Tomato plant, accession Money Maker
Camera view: tilt-top (135 deg); turntable rotation: 60 degrees
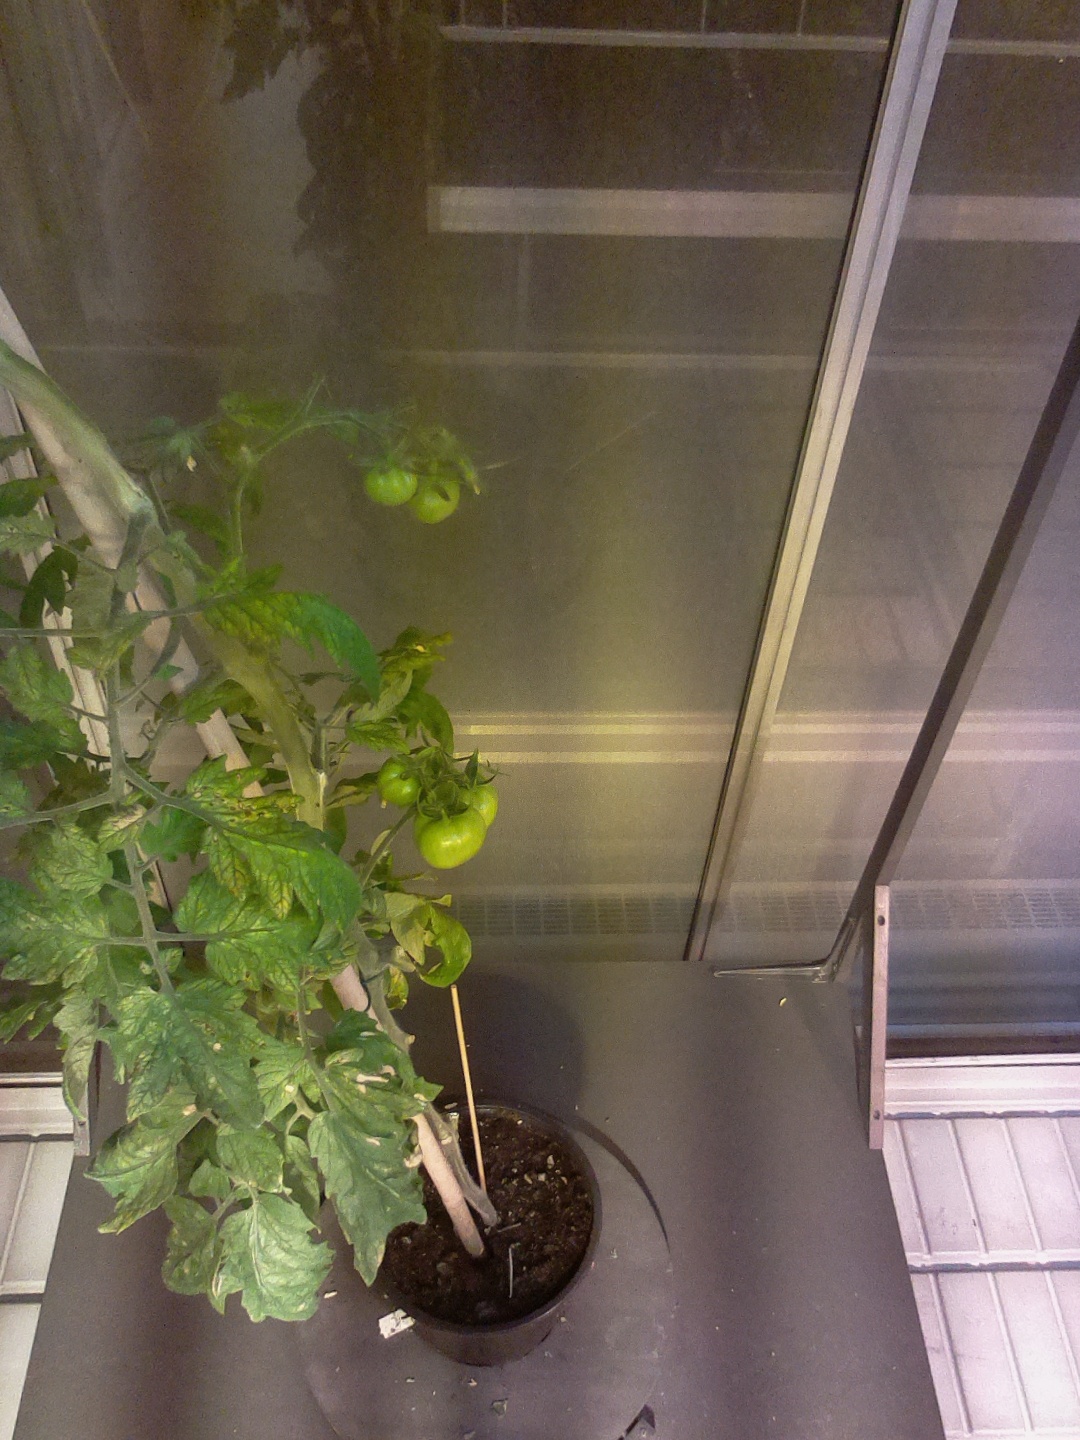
BBCH growth stage 78: 80% -90% of final fruit size